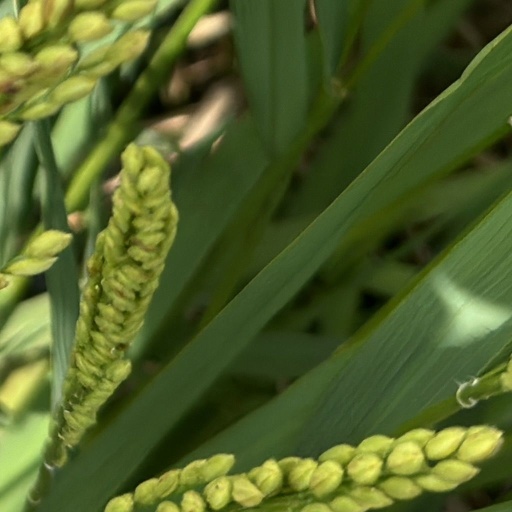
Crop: rice